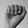
ASL letter: A